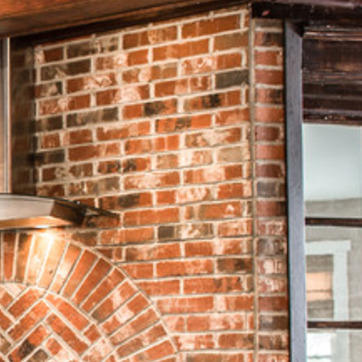
Material: brick